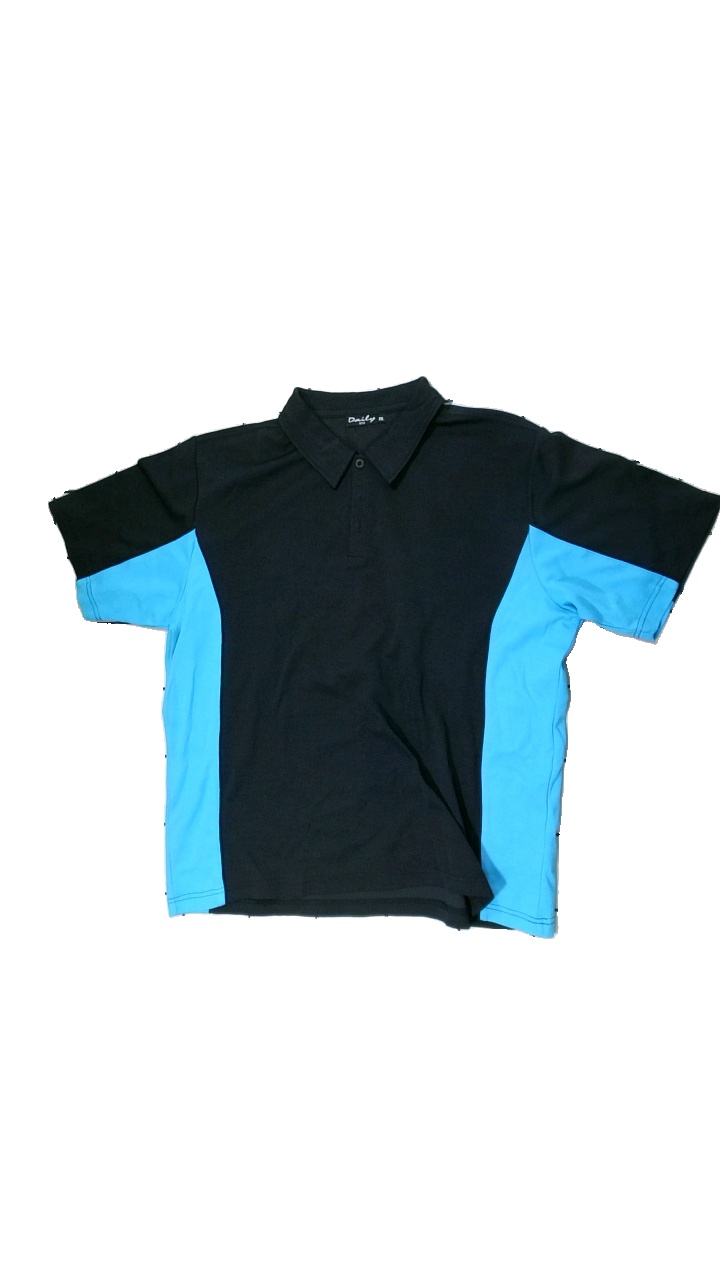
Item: T-shirt (Men)
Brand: Daily
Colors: Blue, Black
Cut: Regular
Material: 79% Poly 21% Cott
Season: All
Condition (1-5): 5
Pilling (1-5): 5
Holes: Minor
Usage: Reuse
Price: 50-100